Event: Nepal Earthquake
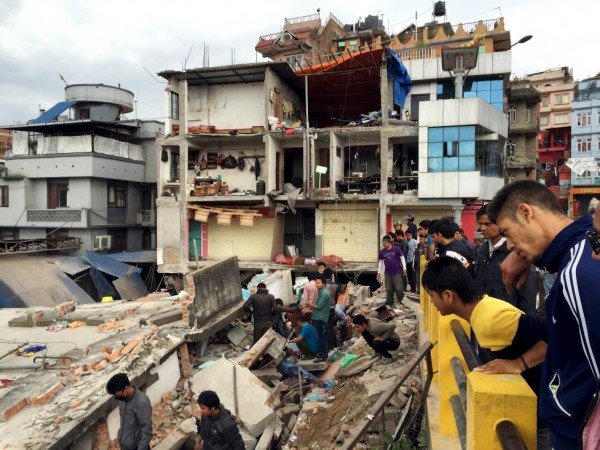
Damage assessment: damage